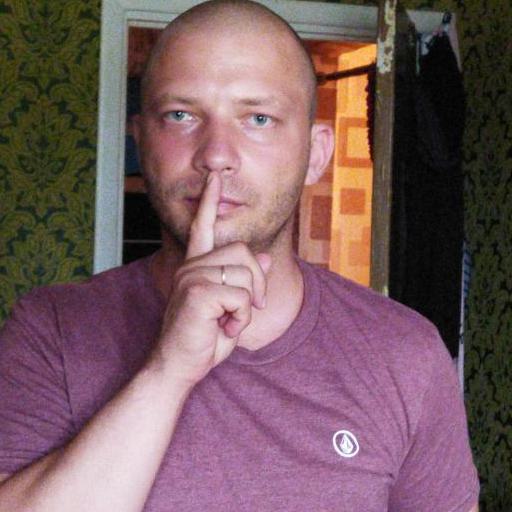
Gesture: mute